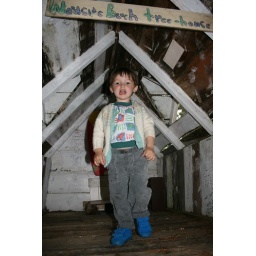
singing boy in his house